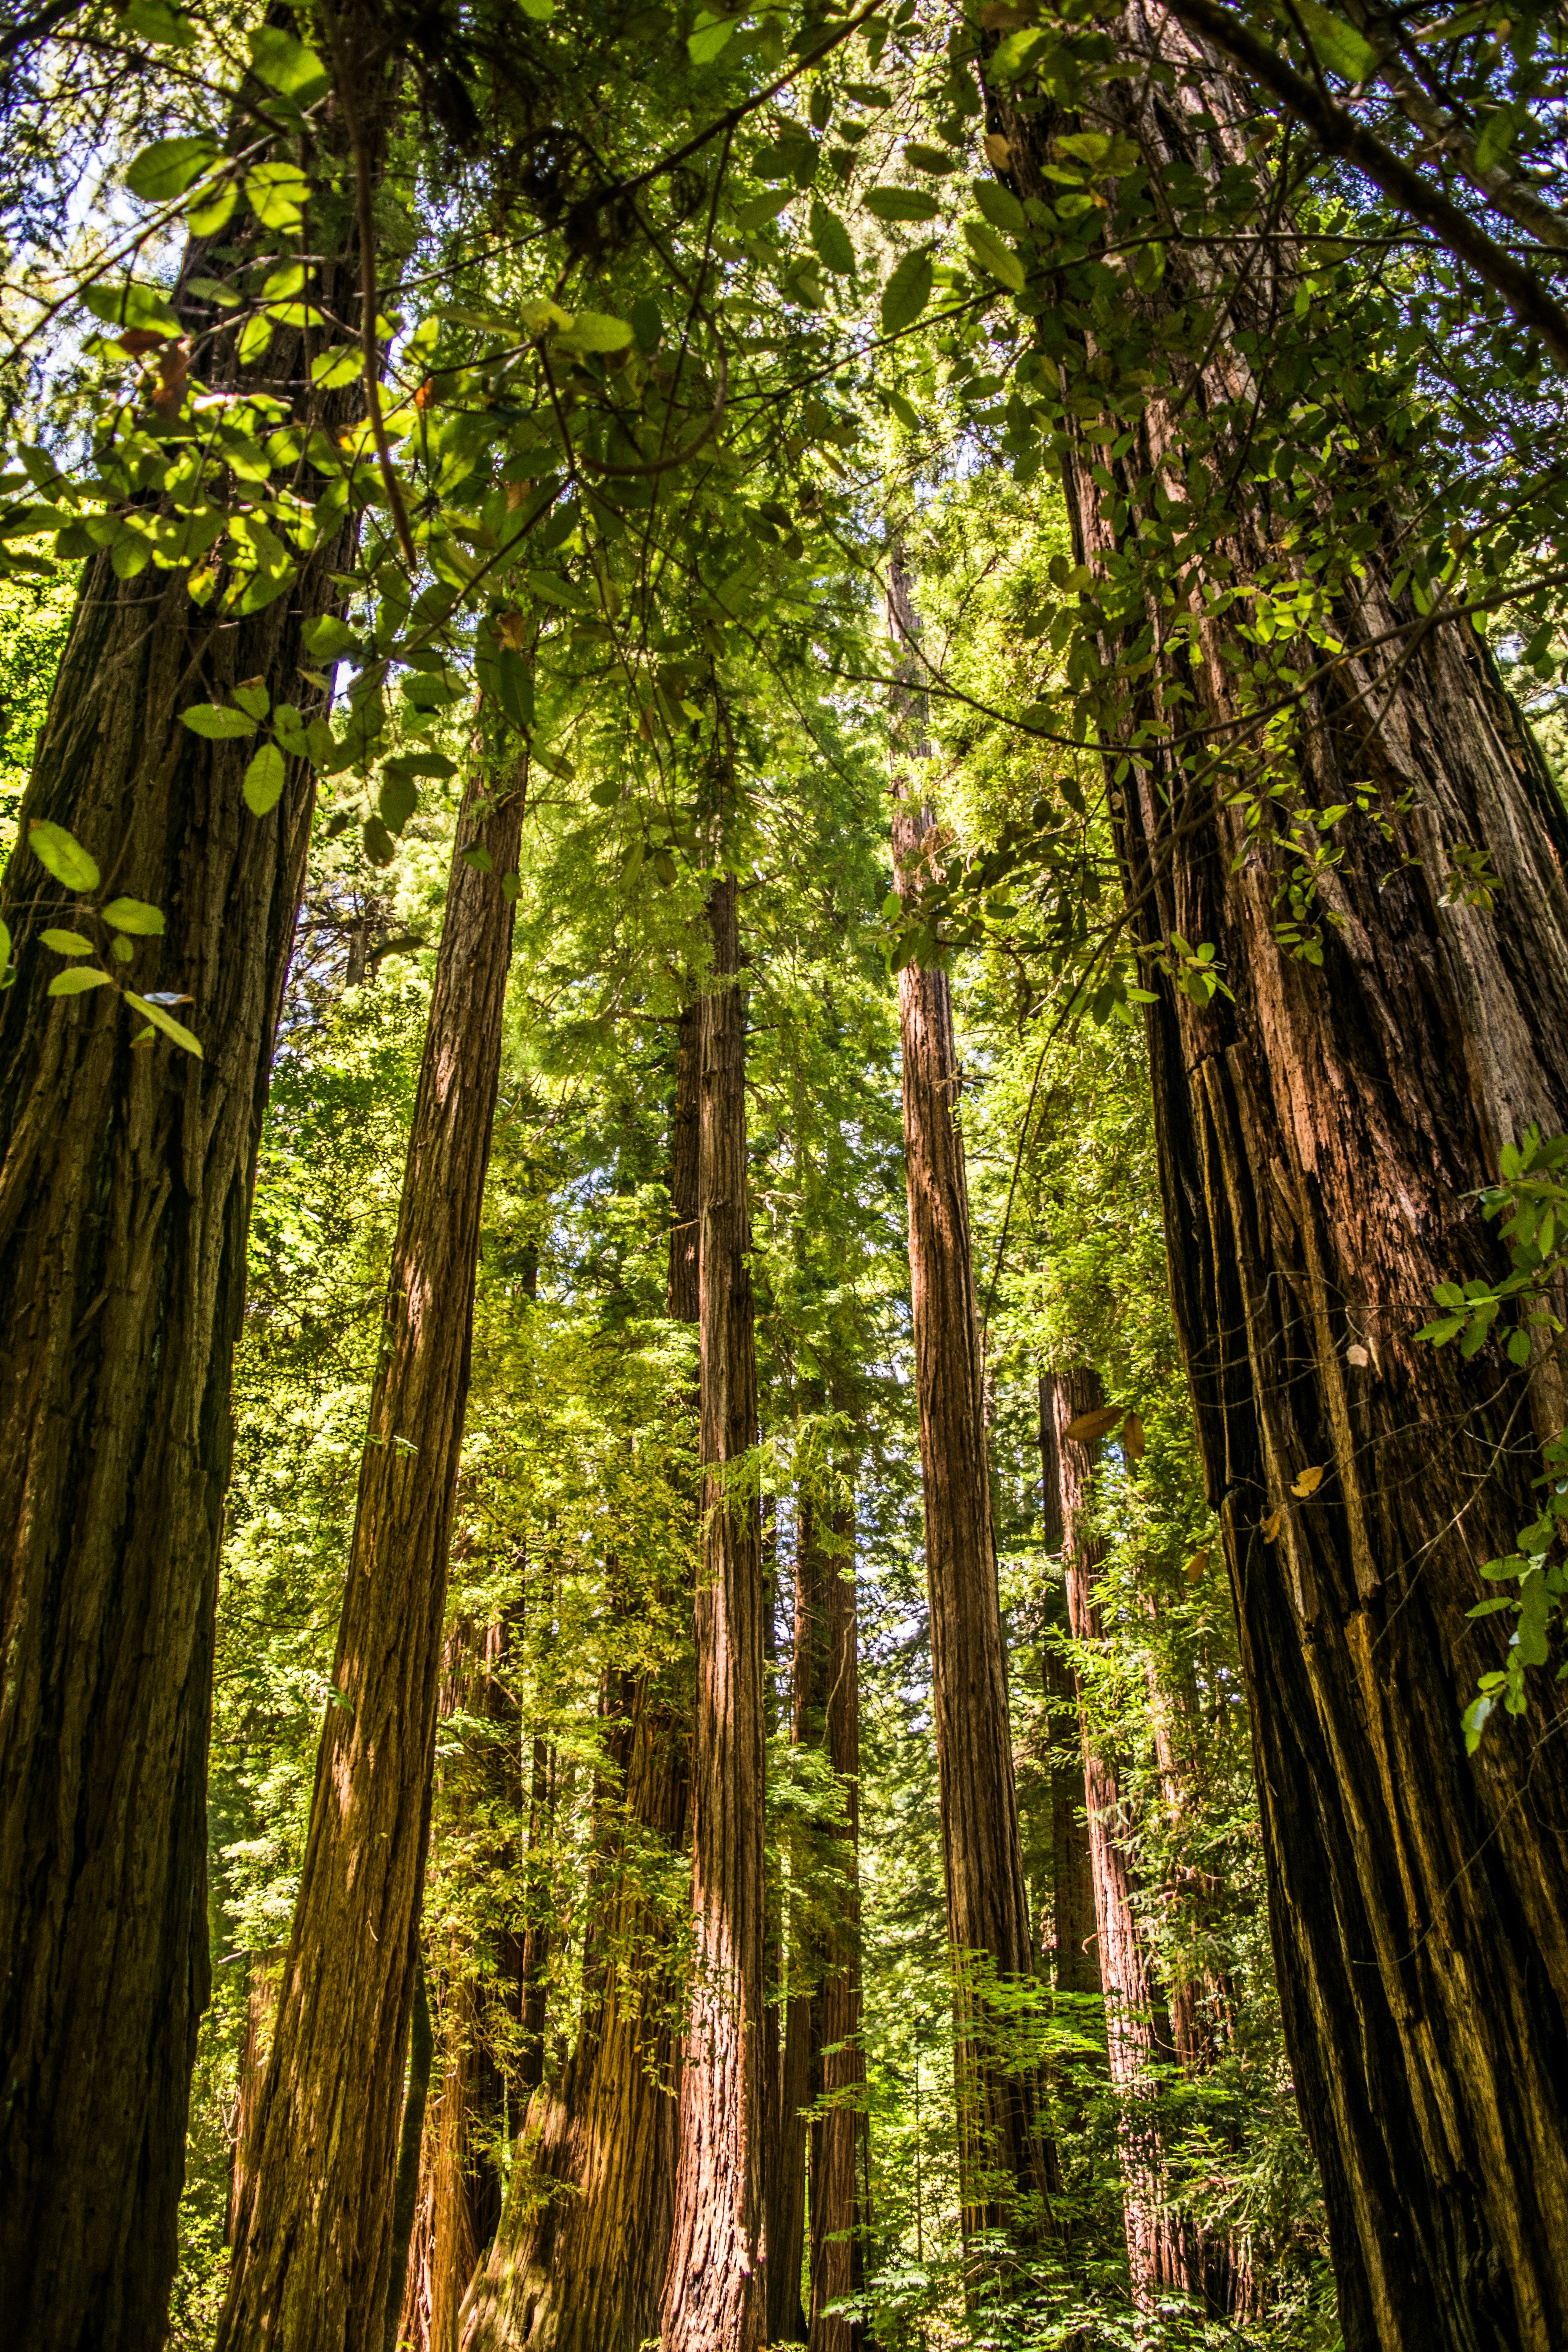
tree, nature, forest, wilderness, branch, plant, sunlight, leaf, flower, trunk, jungle, autumn, botany, vegetation, rainforest, deciduous, grove, woodland, habitat, ecosystem, biome, old growth forest, natural environment, geographical feature, woody plant, temperate broadleaf and mixed forest, temperate coniferous forest